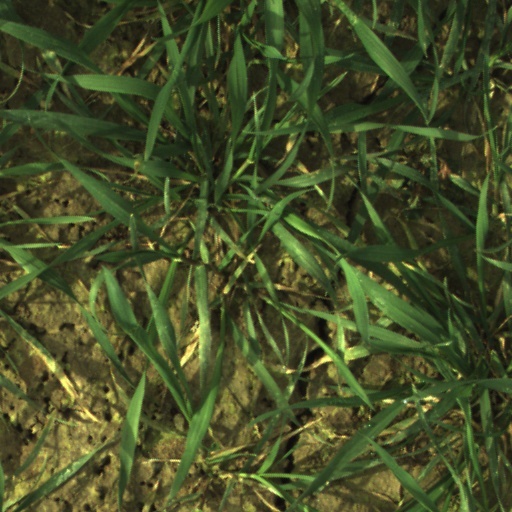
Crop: wheat